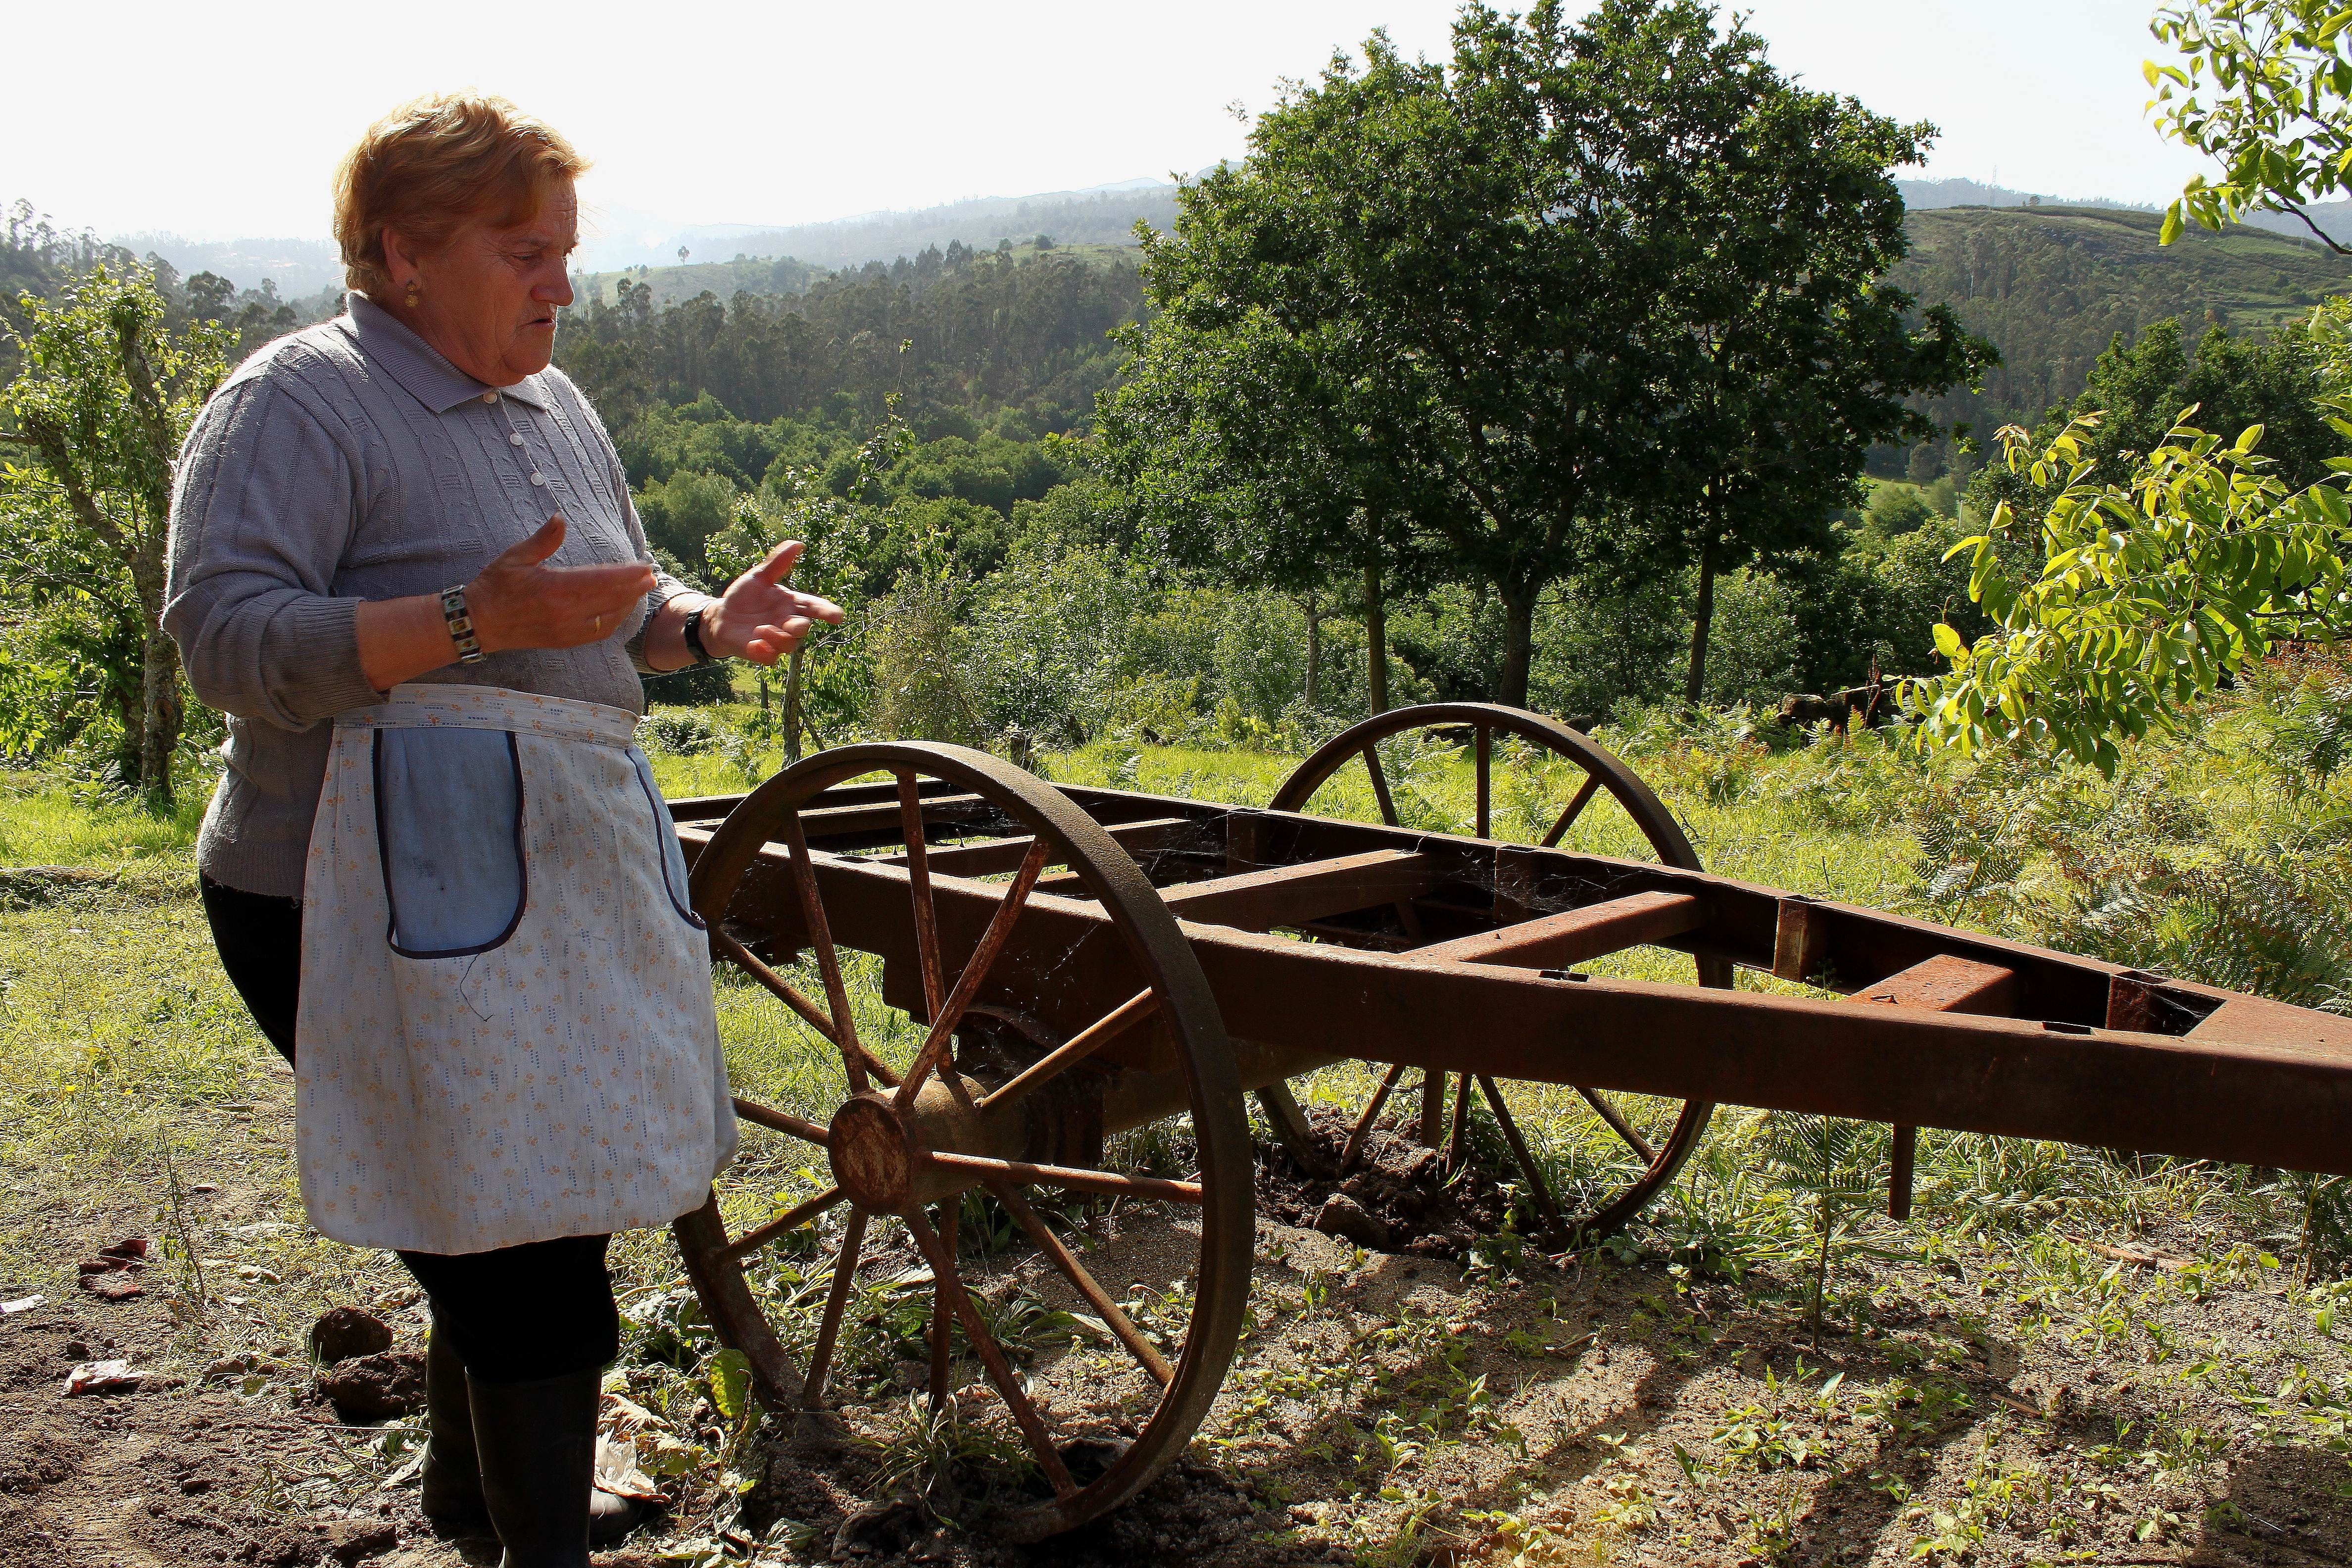
farm, cart, rural, vehicle, agriculture, galicia, ggl1, canoneos500d, ruralgalicia